Eu Não Faço a Menor Ideia do que eu Tô Fazendo Com a Minha Vida

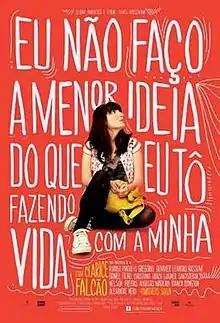

Eu Não Faço a Menor Ideia do que eu Tô Fazendo Com a Minha Vida is a 2012 Brazilian comedy-drama film directed by Matheus Souza. The film opened the competitive exhibition at the 40th Gramado Film Festival.